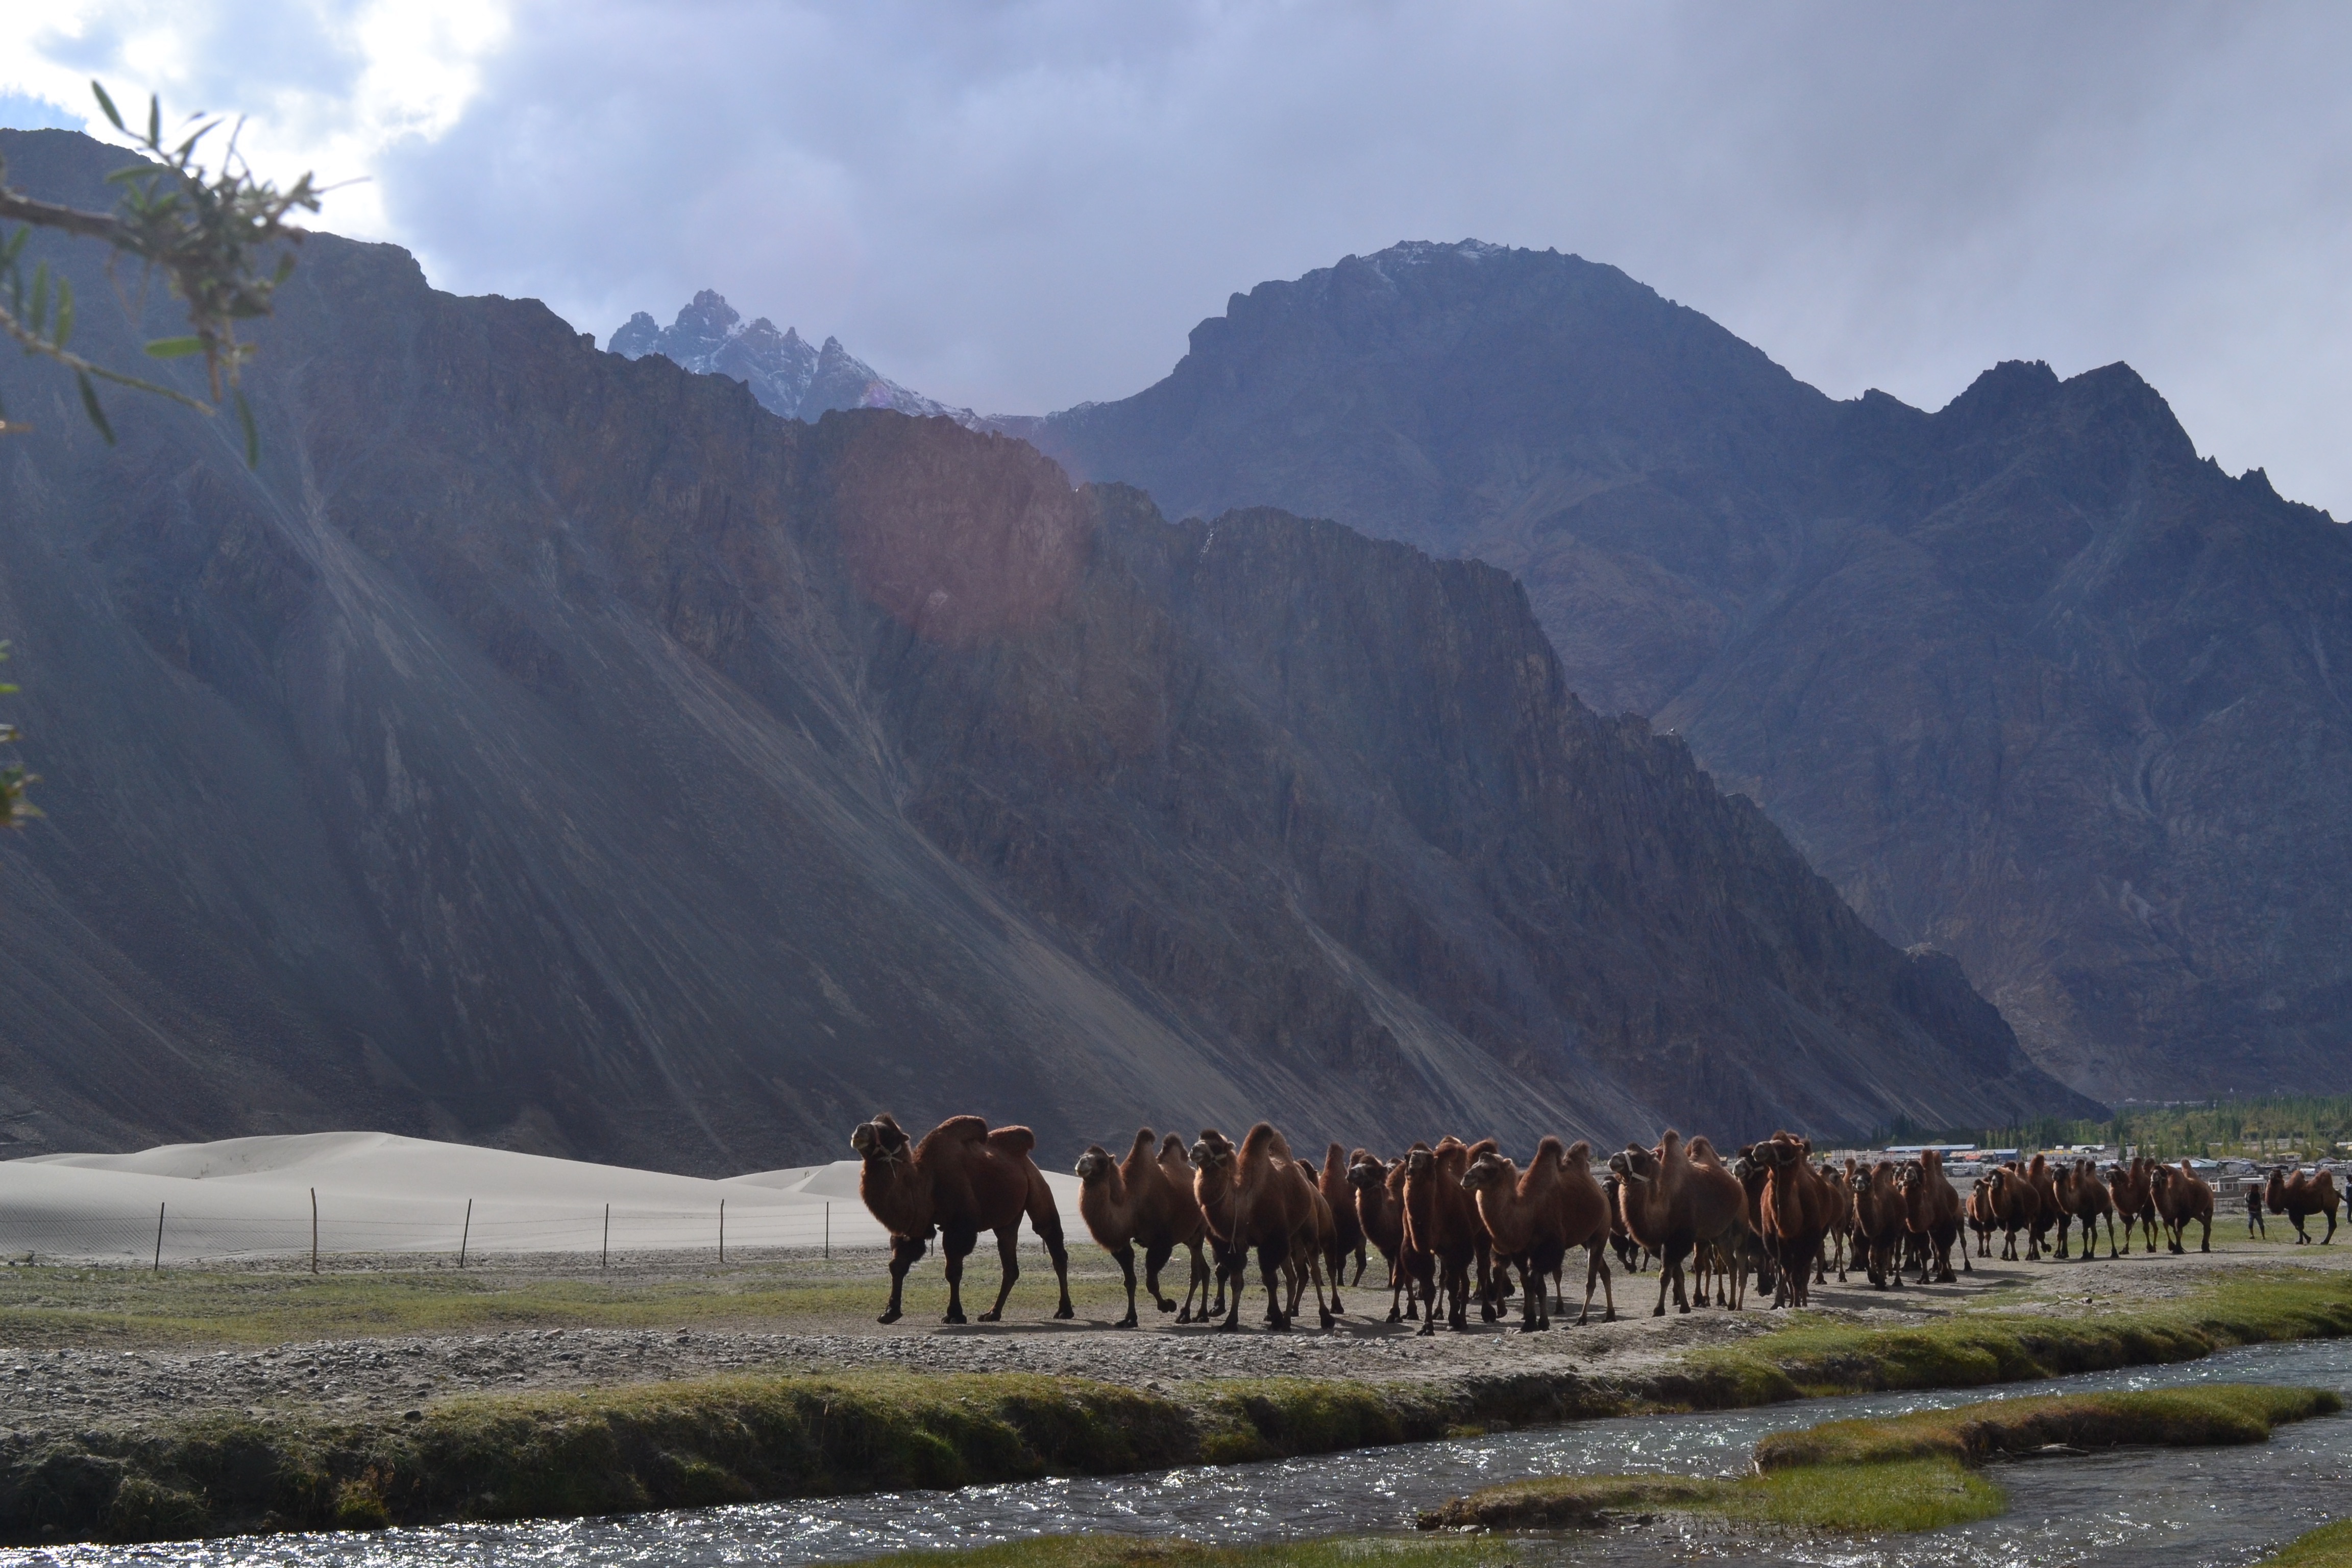
landscape, wilderness, walking, mountain, hill, adventure, valley, mountain range, alps, plateau, rural area, landform, geographical feature, mountainous landforms, cattle like mammal